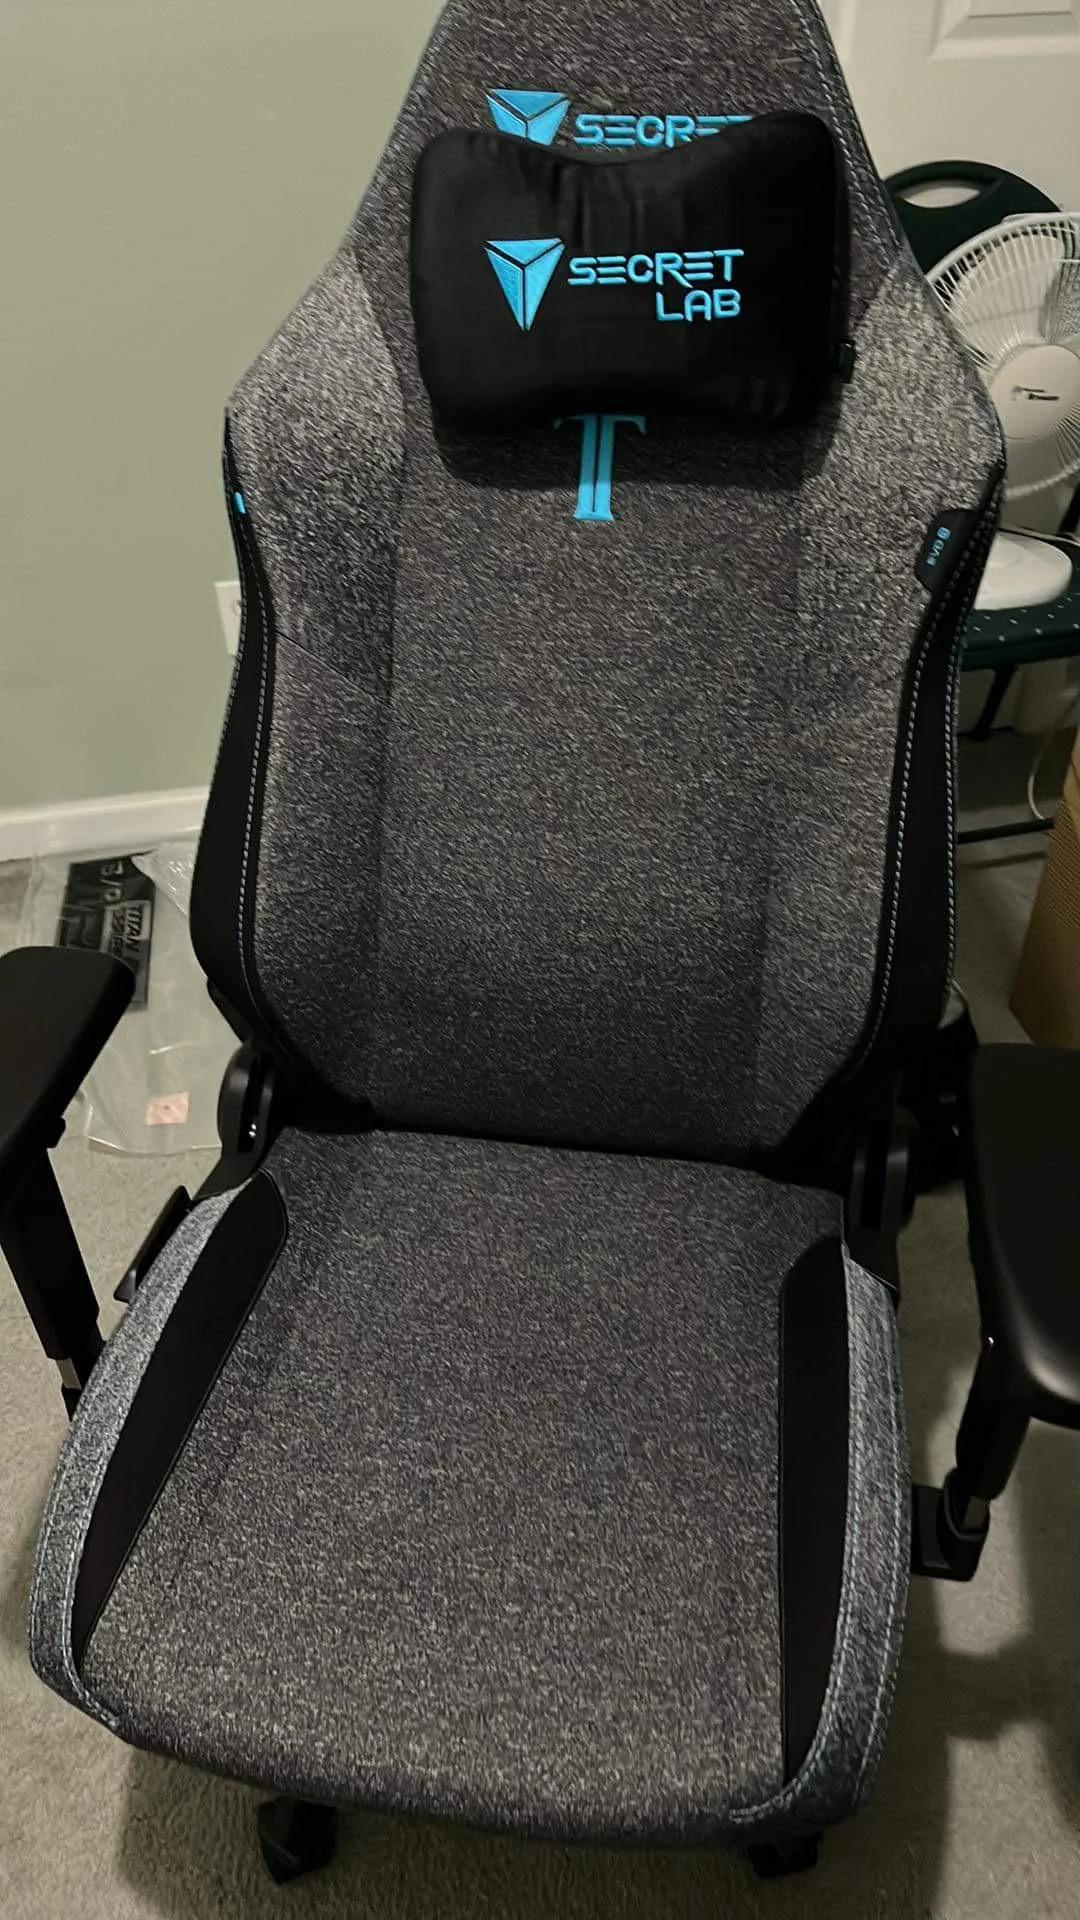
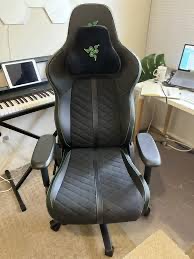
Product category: items_chair
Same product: no